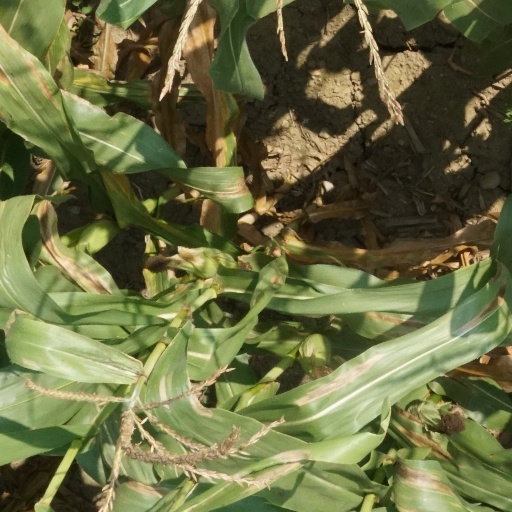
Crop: maize; corn